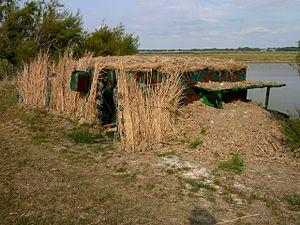
Tonne de Chasse dans le Marais de Flandre et de la Cabane Fouras Charente Maritime France
Le marais de Rochefort est un marais littoral d'origine entièrement maritime, situé dans le centre-ouest du département de la Charente-Maritime.
La chasse de nuit est généralement interdite car il serait facile d'éblouir des animaux et de les tuer, au risque de mettre en péril la ressource cynégétique.